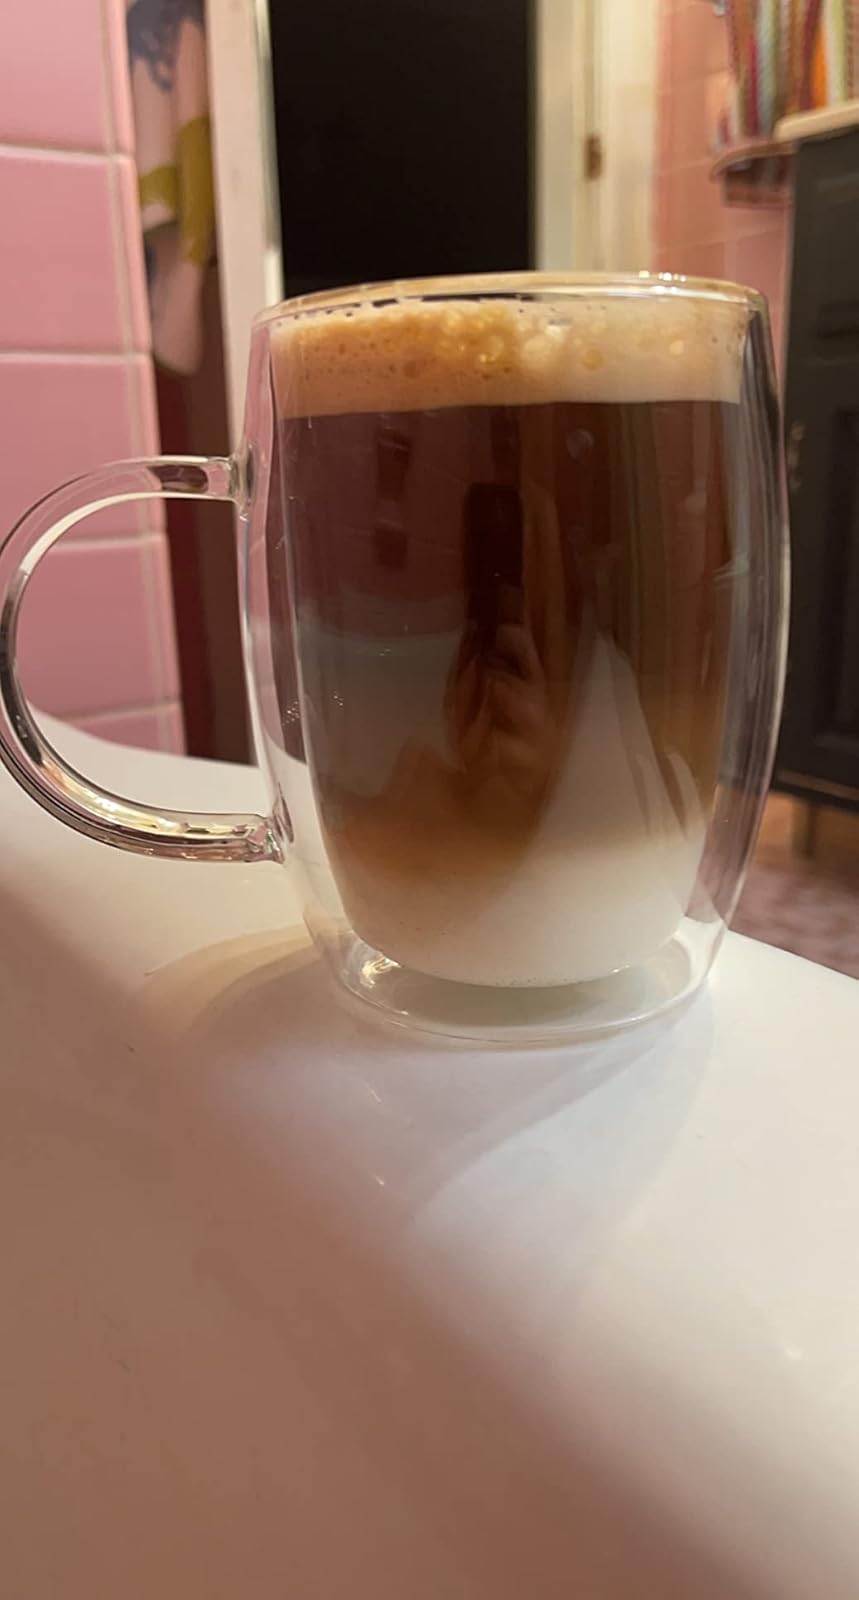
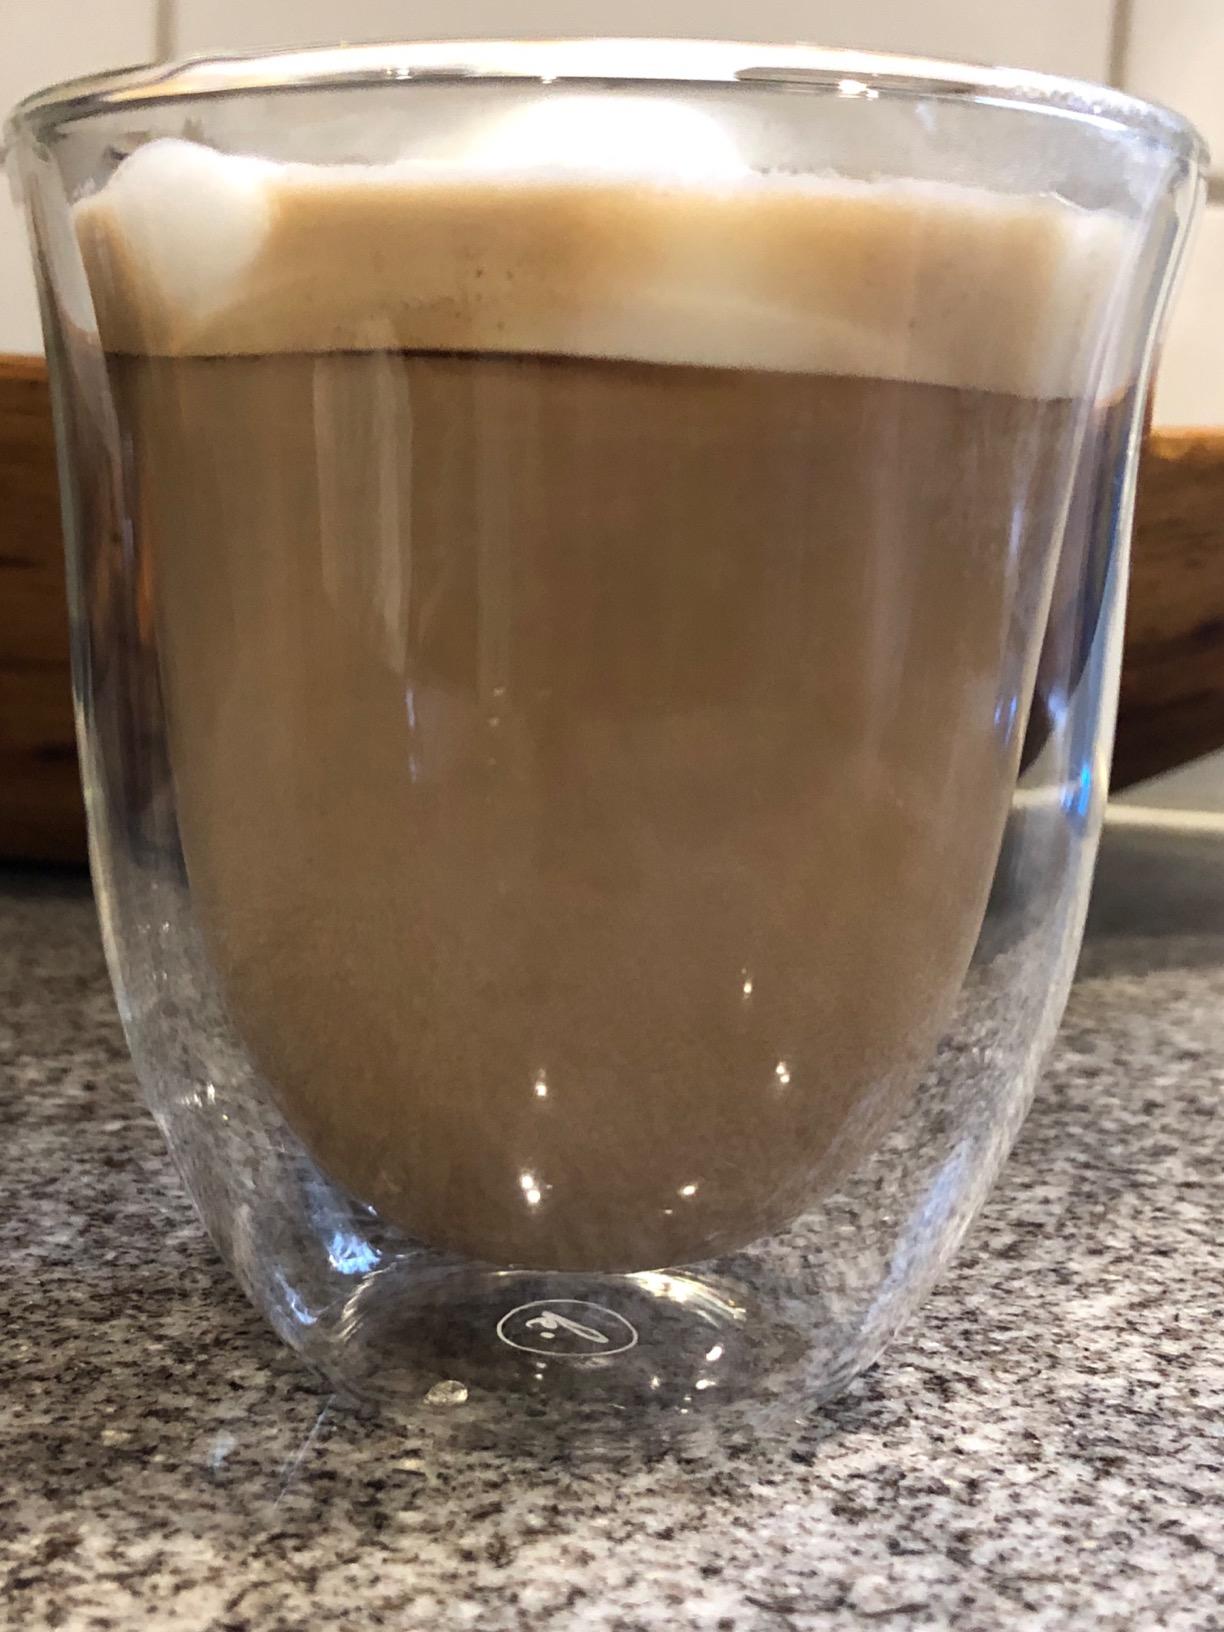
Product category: items_mug
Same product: no